Israel at the 2024 Summer Olympics

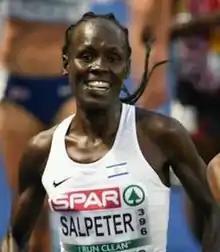
Lonah Chemtai Salpeter

The following is the list of number of competitors in the Games. Note that reserve athletes are not counted: